Rigoletto

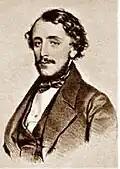
Felice Varesi, the first Rigoletto

Piave set to work revising the libretto, eventually pulling from it another opera, "Il Duca di Vendome", in which the sovereign was a duke and both the hunchback and the curse disappeared. Verdi was completely against this proposed solution, preferring to negotiate directly with the censors over each and every point of the work. Brenna, La Fenice's sympathetic secretary, mediated the dispute by showing the Austrians some letters and articles depicting the bad character, but great value, of the artist. By January 1851 the parties had settled on a compromise: the action of the opera would be moved, and some of the characters would be renamed. In the new version, the Duke would preside over Mantua and belong to the Gonzaga family. (The House of Gonzaga had long been extinct by the mid-19th century, and the Dukedom of Mantua no longer existed.) The scene in which he retired to Gilda's bedroom would be deleted, and his visit to the "Taverna" (inn) would no longer be intentional, but the result of a trick. The hunchbacked jester (originally called Triboulet) was renamed Rigoletto (from the French word "rigoler", "giggle") from a parody of a comedy by Jules-Édouard Alboize de Pujol: "Rigoletti, ou Le dernier des fous" (Rigoletti, or The last of the jesters) of 1835. By 14 January, the opera's definitive title had become "Rigoletto".